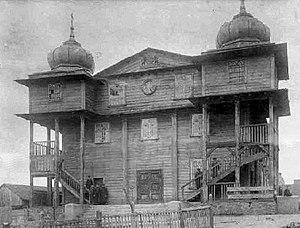
La synagogue en bois de Gabin a été détruite par les troupes nazies comme des dizaines d'autres en Pologne durant la Seconde Guerre mondiale.